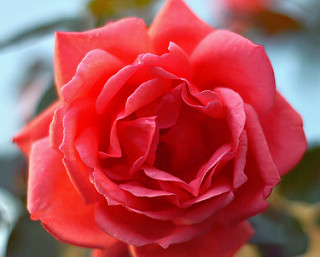
Flower: rose